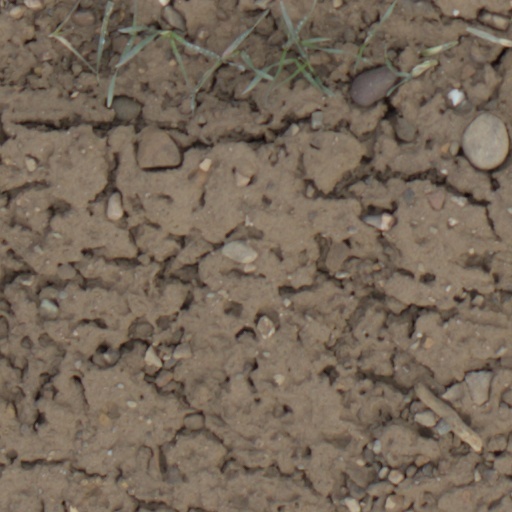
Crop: wheat